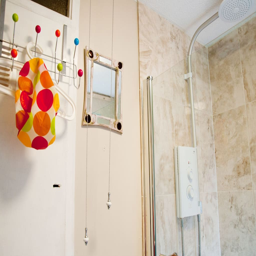
bathroom with shower which is upstairs and a long the landing opposite your room